Momchil

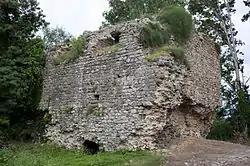
Fortifications at Peritheorion near Amaxades, northeast Greece, site of Momchil's last stand and death in 1345

The two armies met near Peritheorion on 7 July 1345. Momchil tried to seek refuge behind the city's walls — scholars debate whether he actually held the city or not — but they were shut against him and his men by the locals. The locals did let in Momchil's cousin Rayko along with 50 men, which they hoped would persuade Momchil not to take vengeance on the city if he defeated his opponents. In the subsequent battle before the city walls, Momchil's forces used the Peritheorion's ruined old fortifications as a first line of defence, with the city walls behind them.